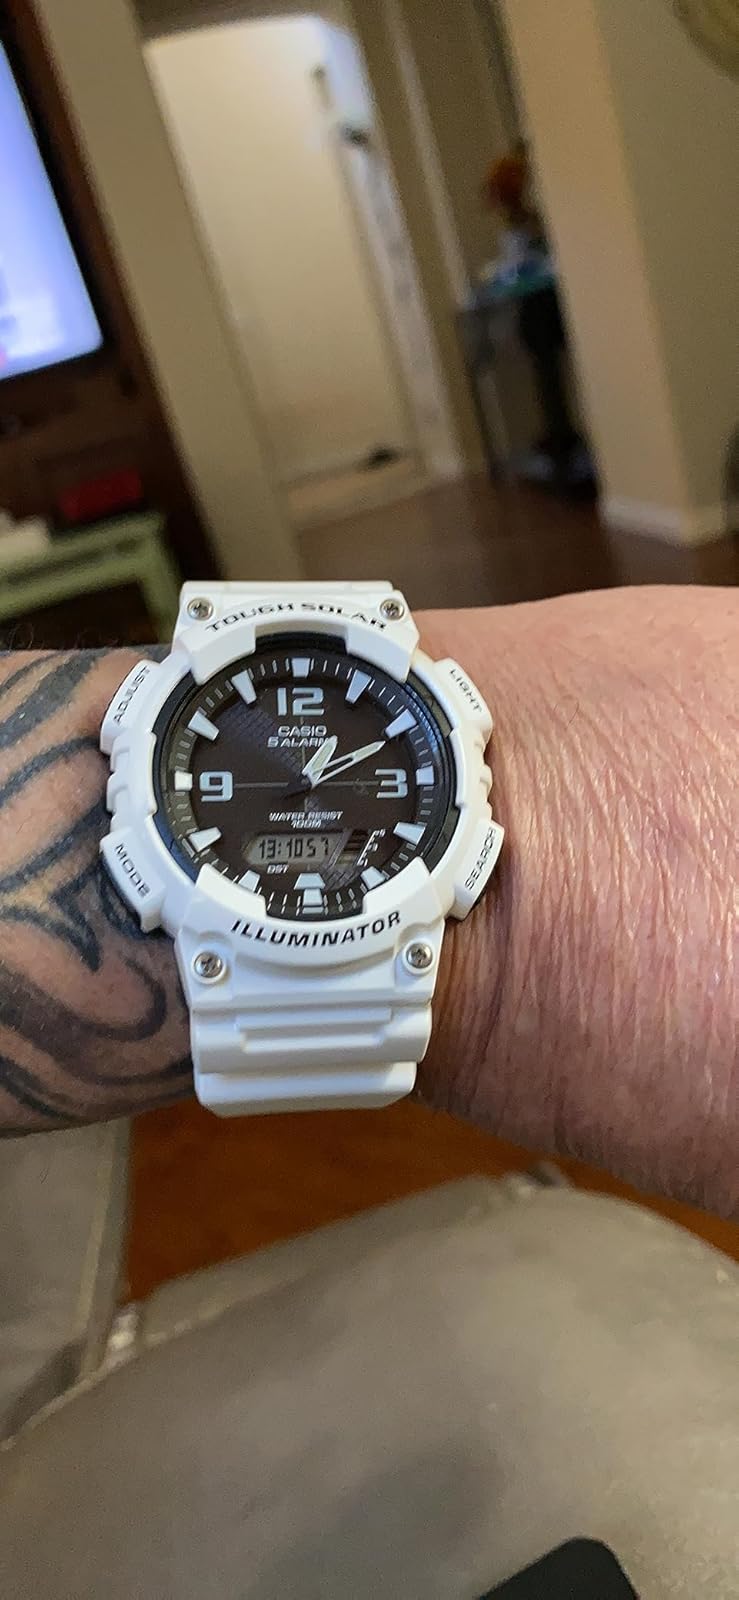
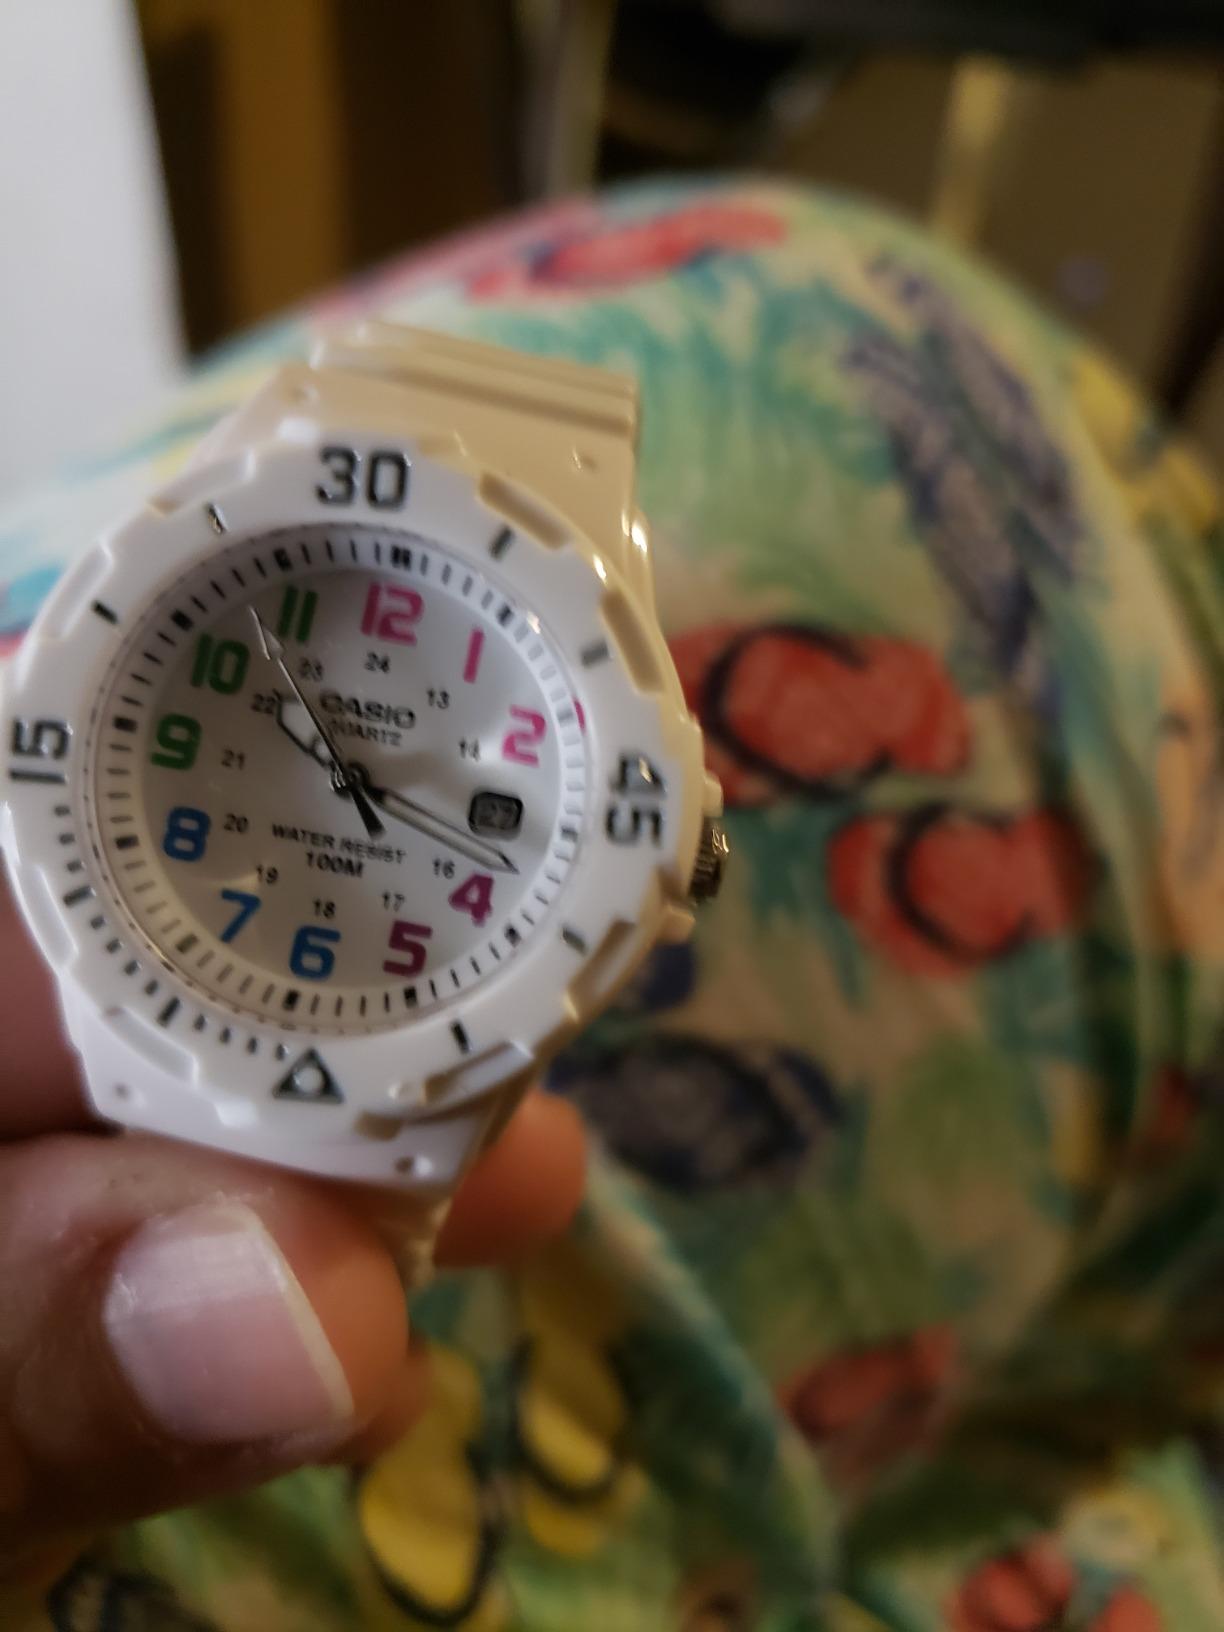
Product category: accessories_watch
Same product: no